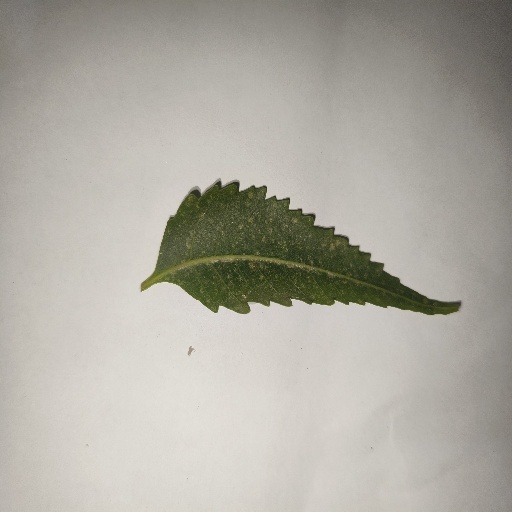
Species: Neem
Leaf condition: Powdery Mildew